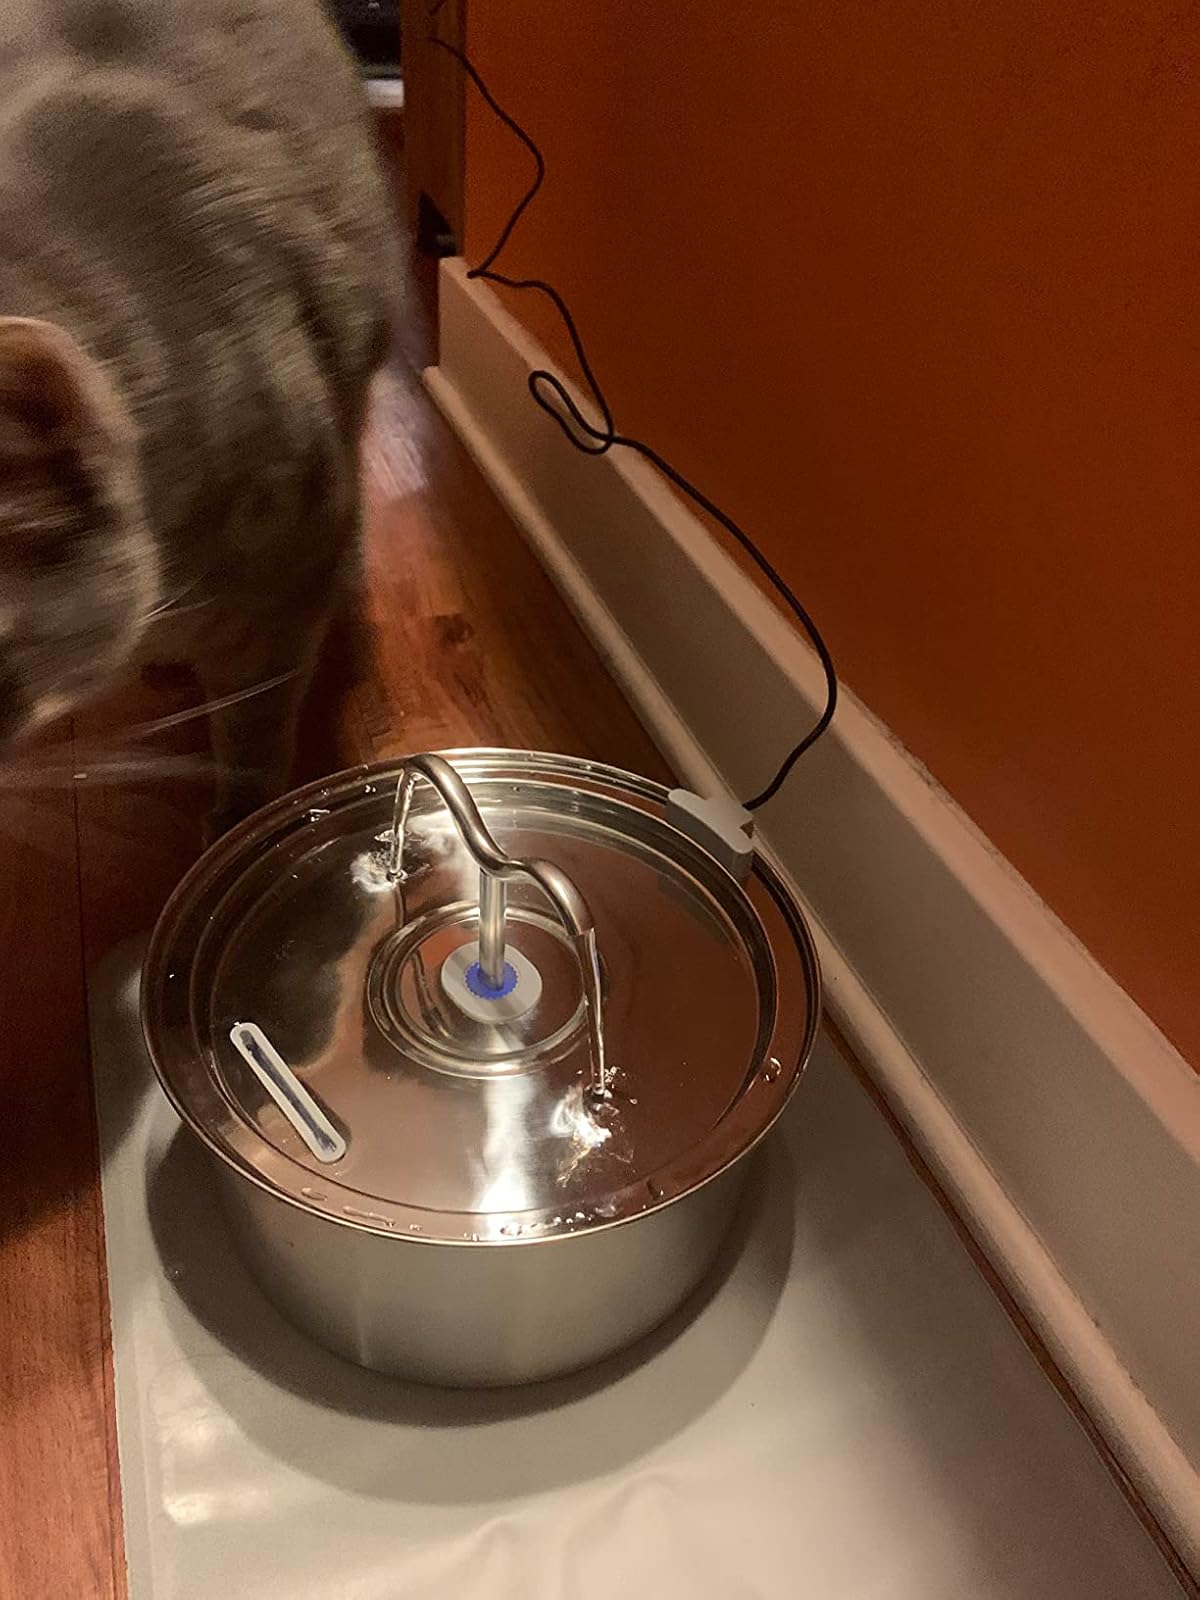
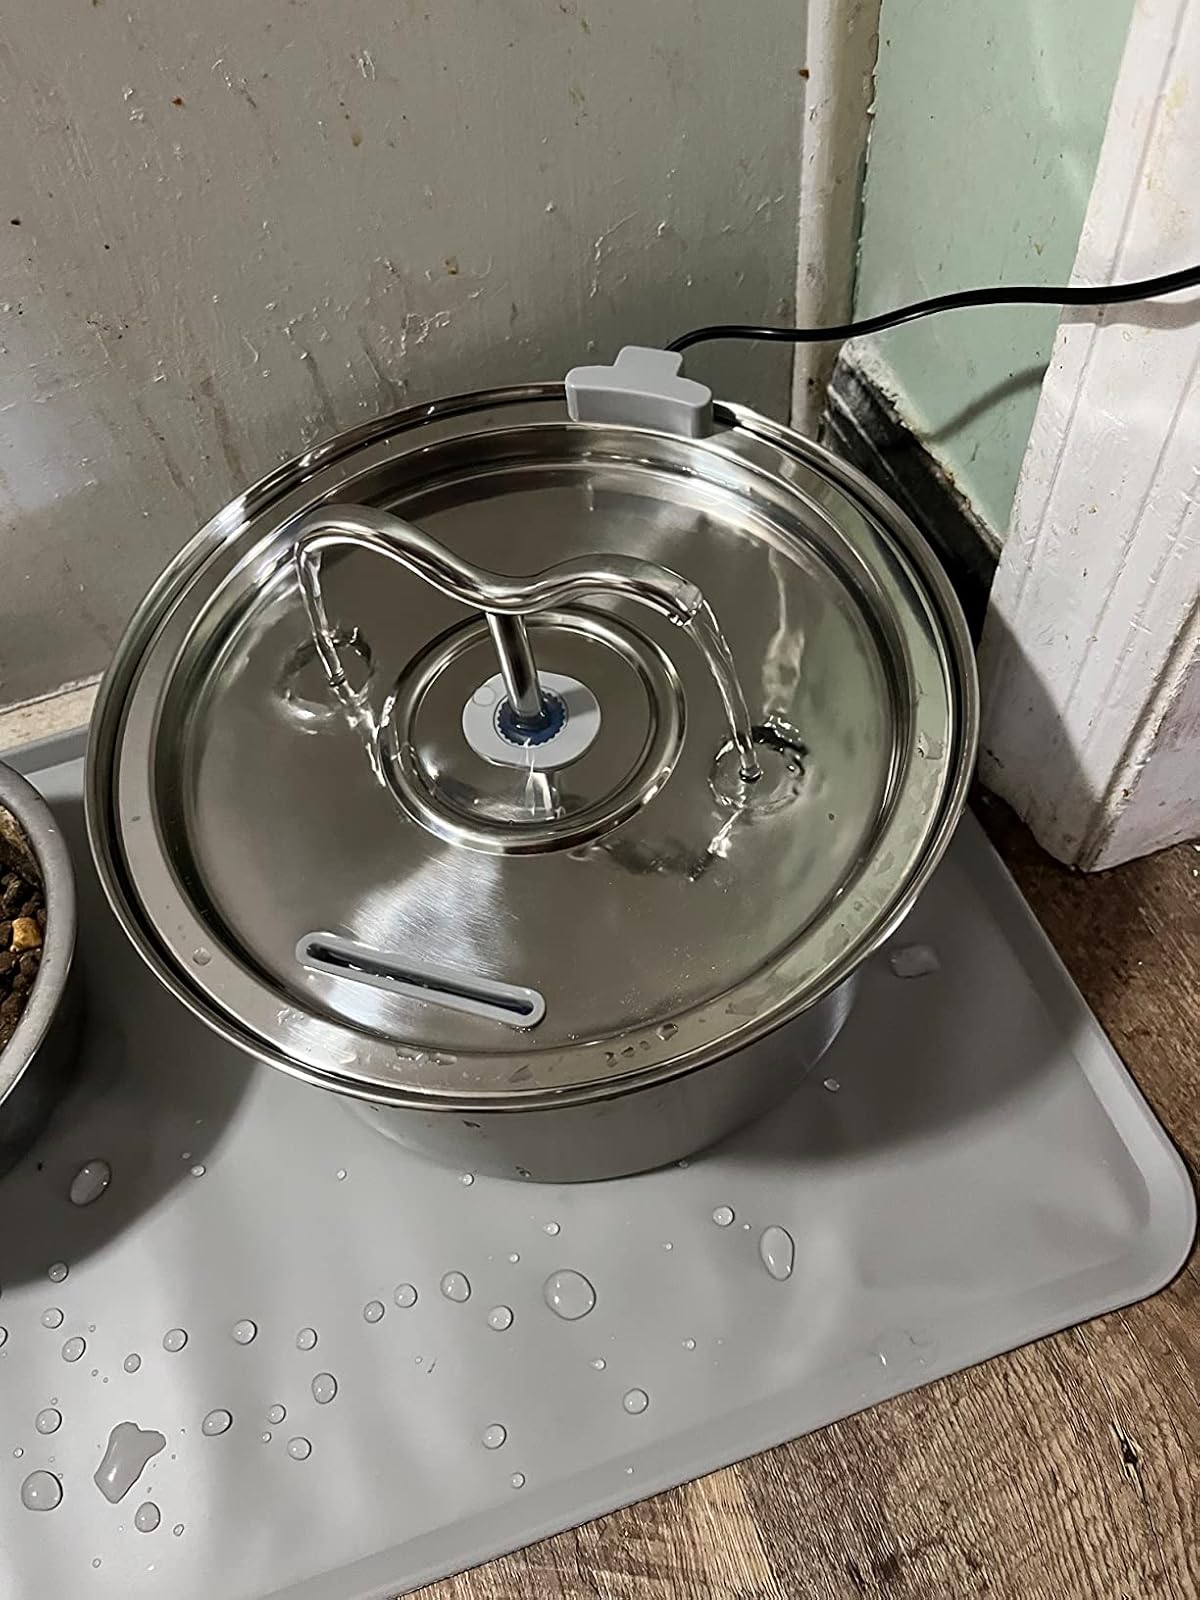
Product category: items_bowl
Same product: yes